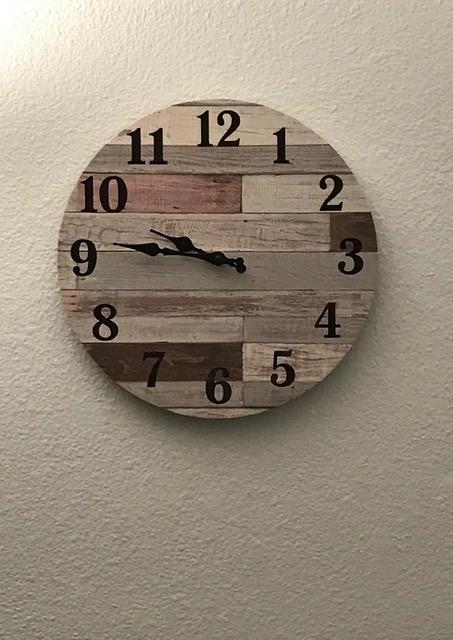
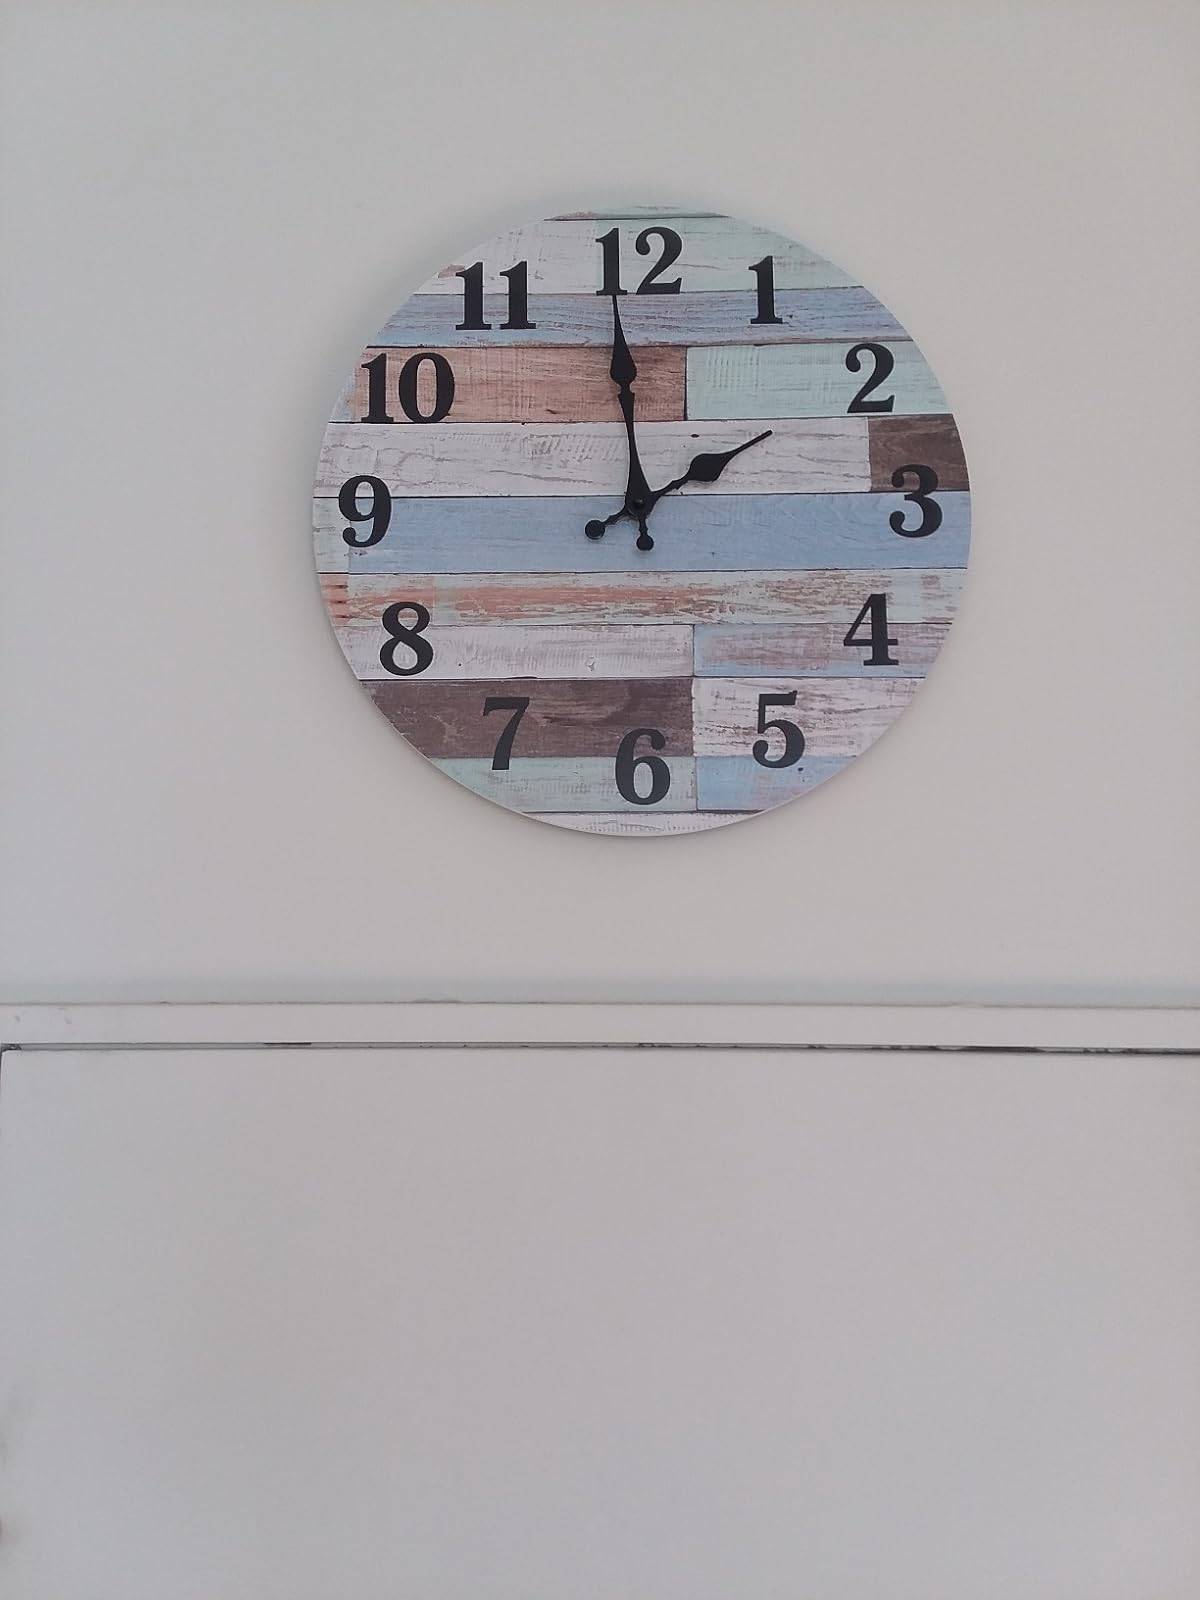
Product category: clock
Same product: yes